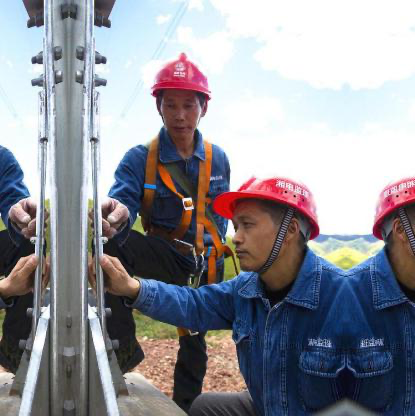
Objects in the image:
label: helmet
label: helmet
label: helmet